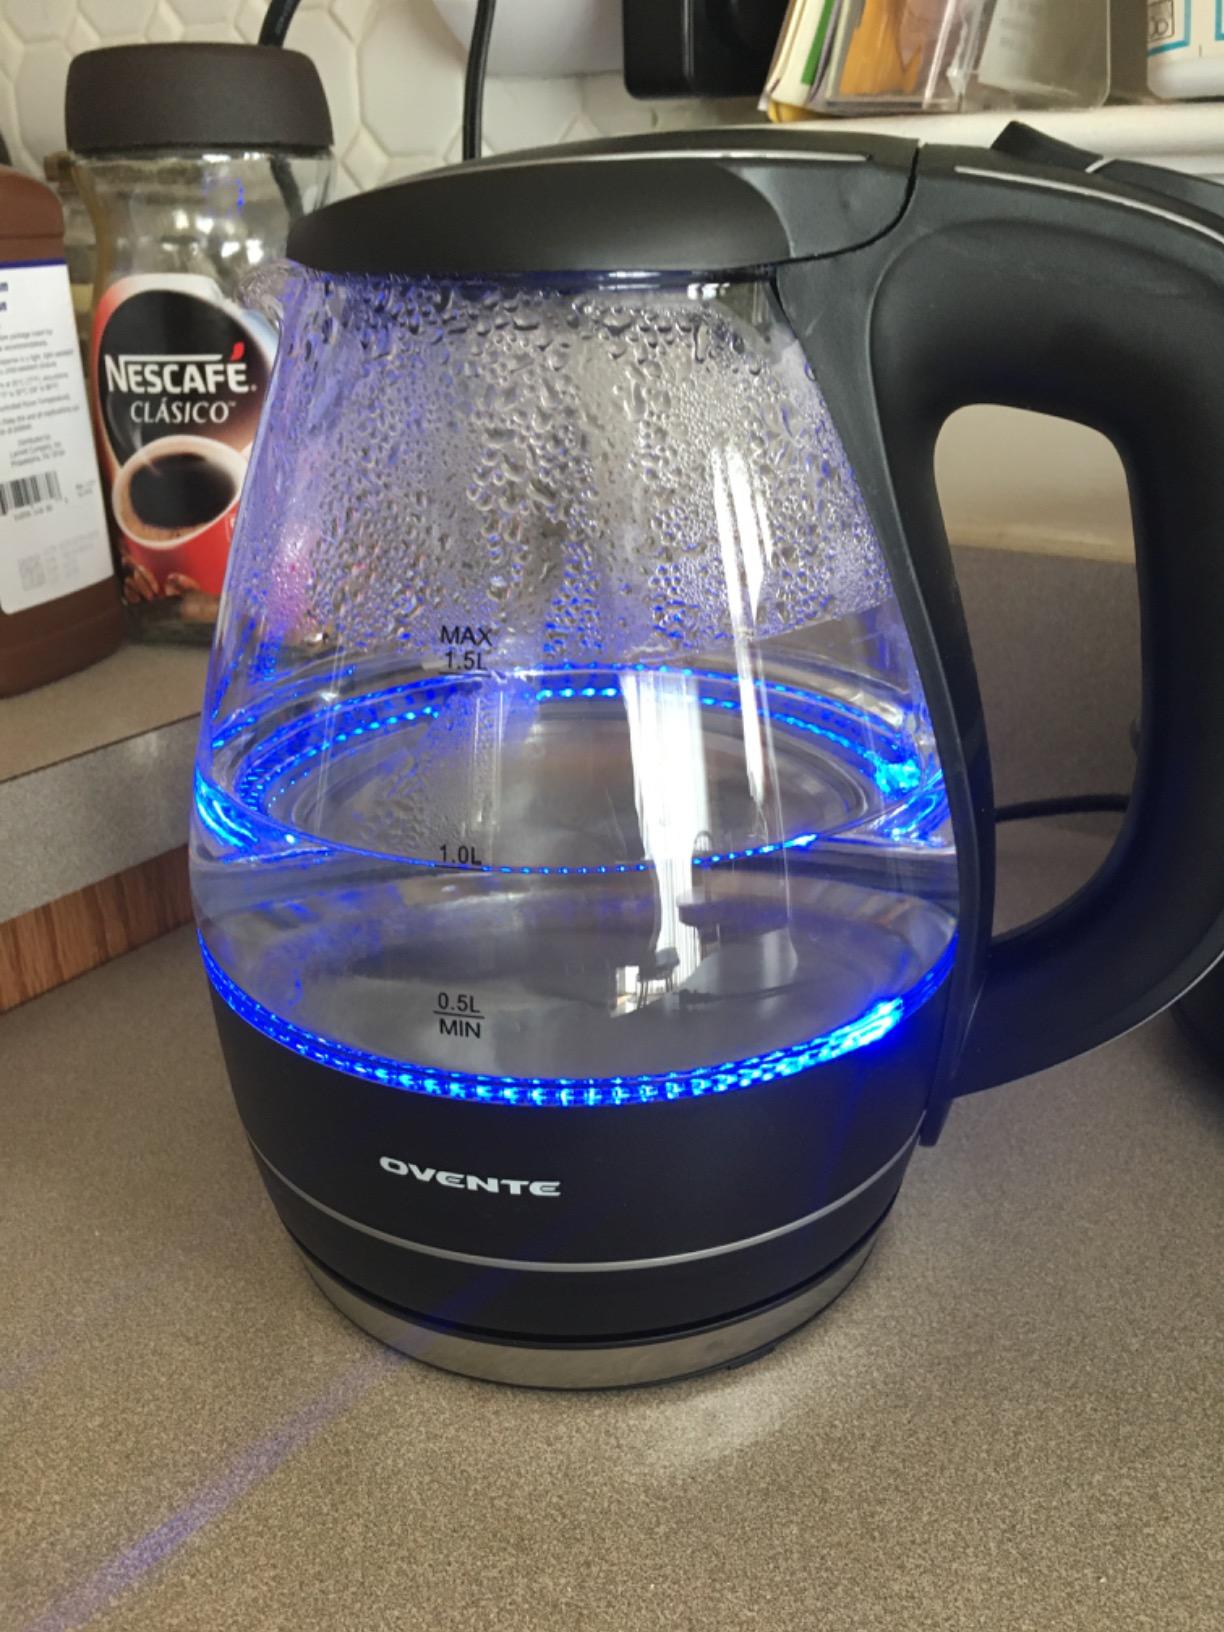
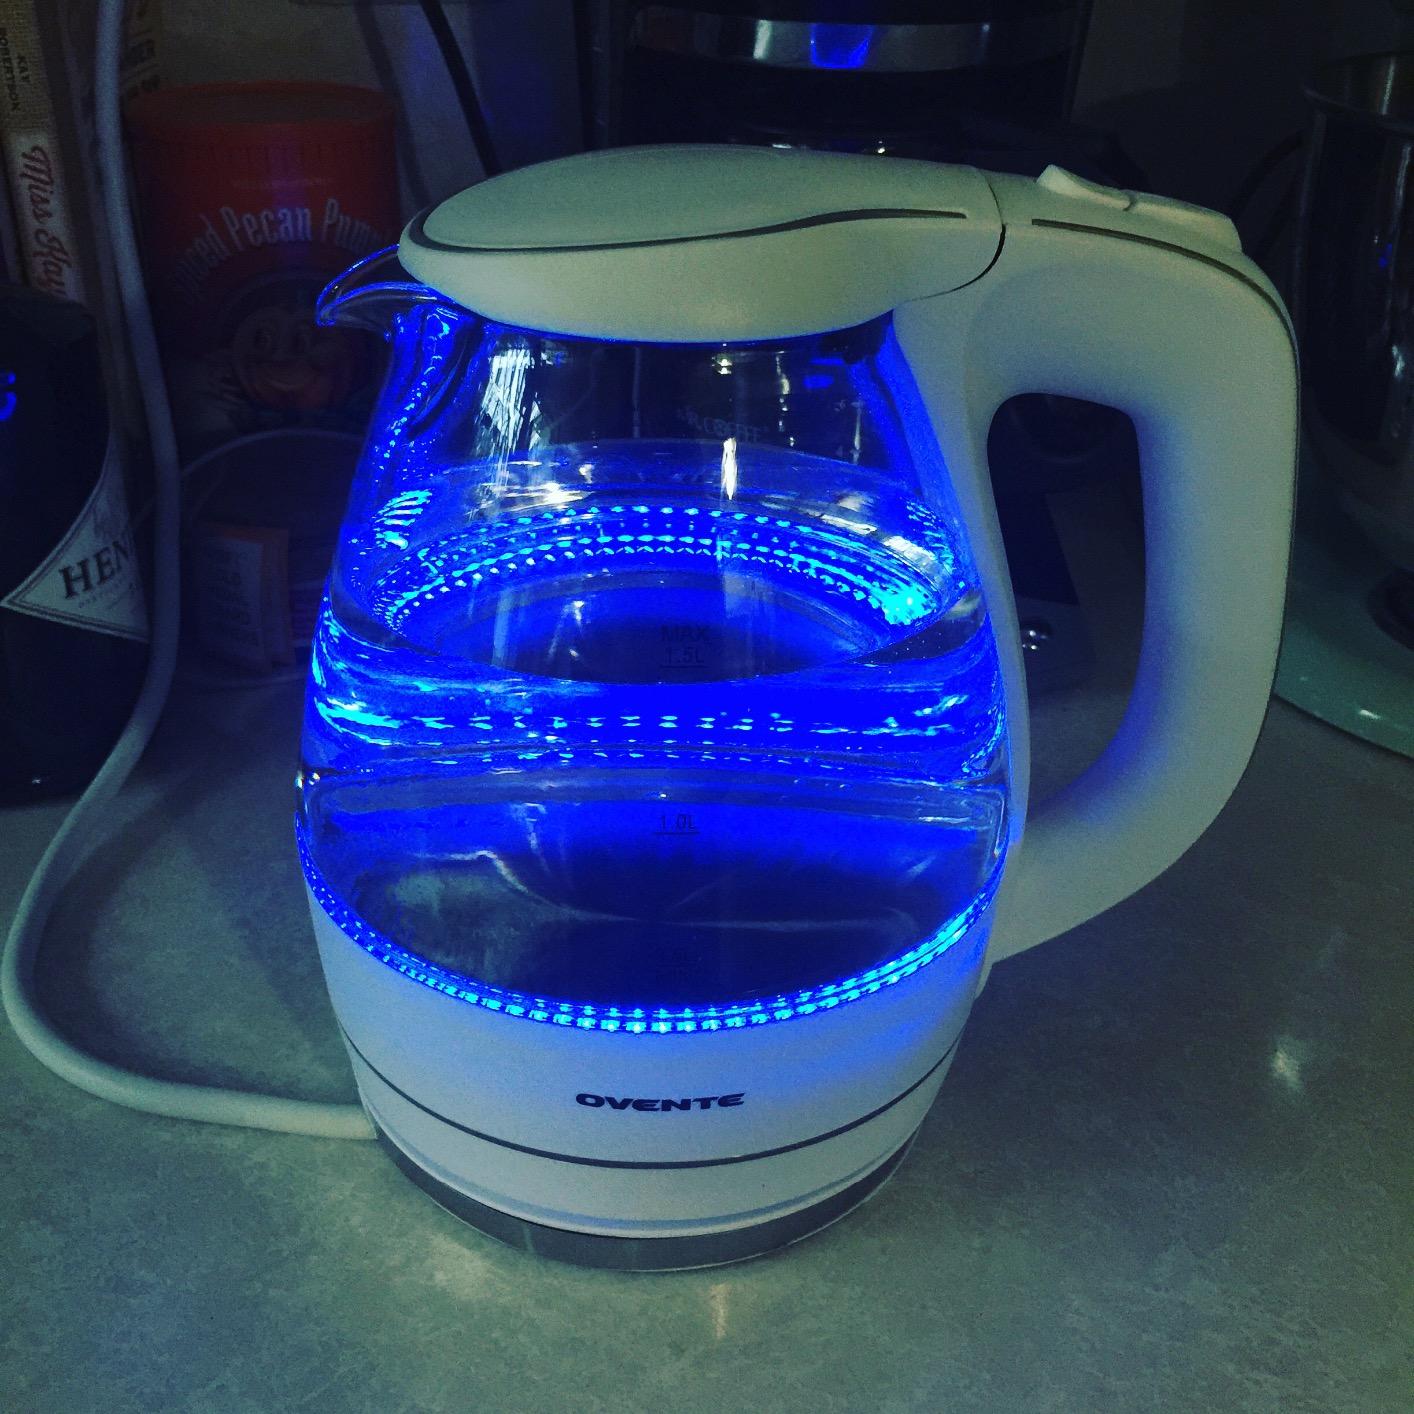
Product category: items_kettle
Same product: no